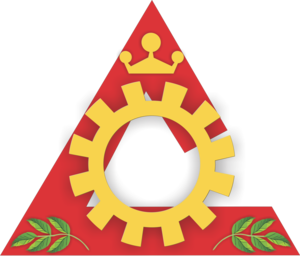
Cataguases est une municipalité brésilienne de l'État du Minas Gerais et la microrégion de Cataguases.